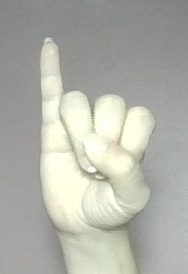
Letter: meem